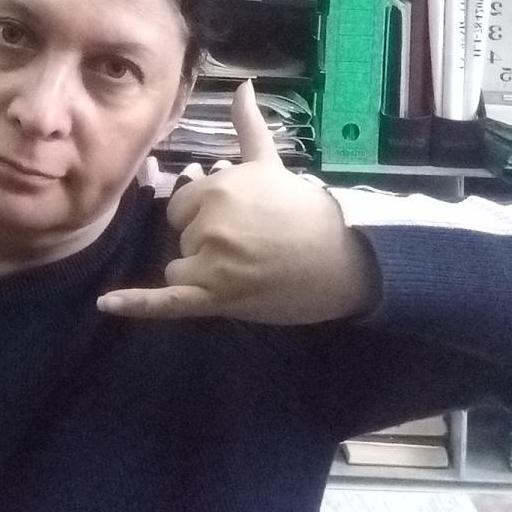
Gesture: call